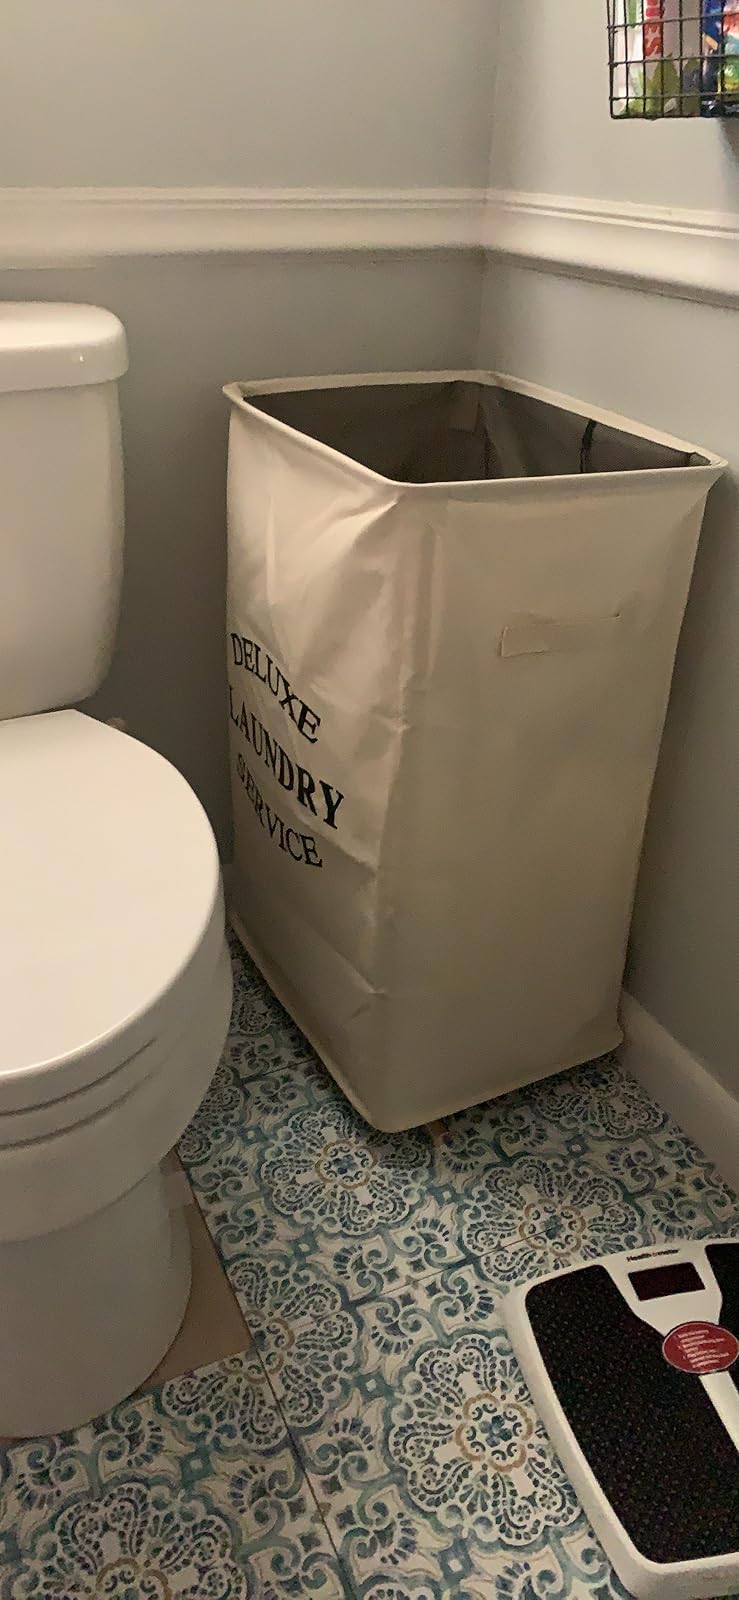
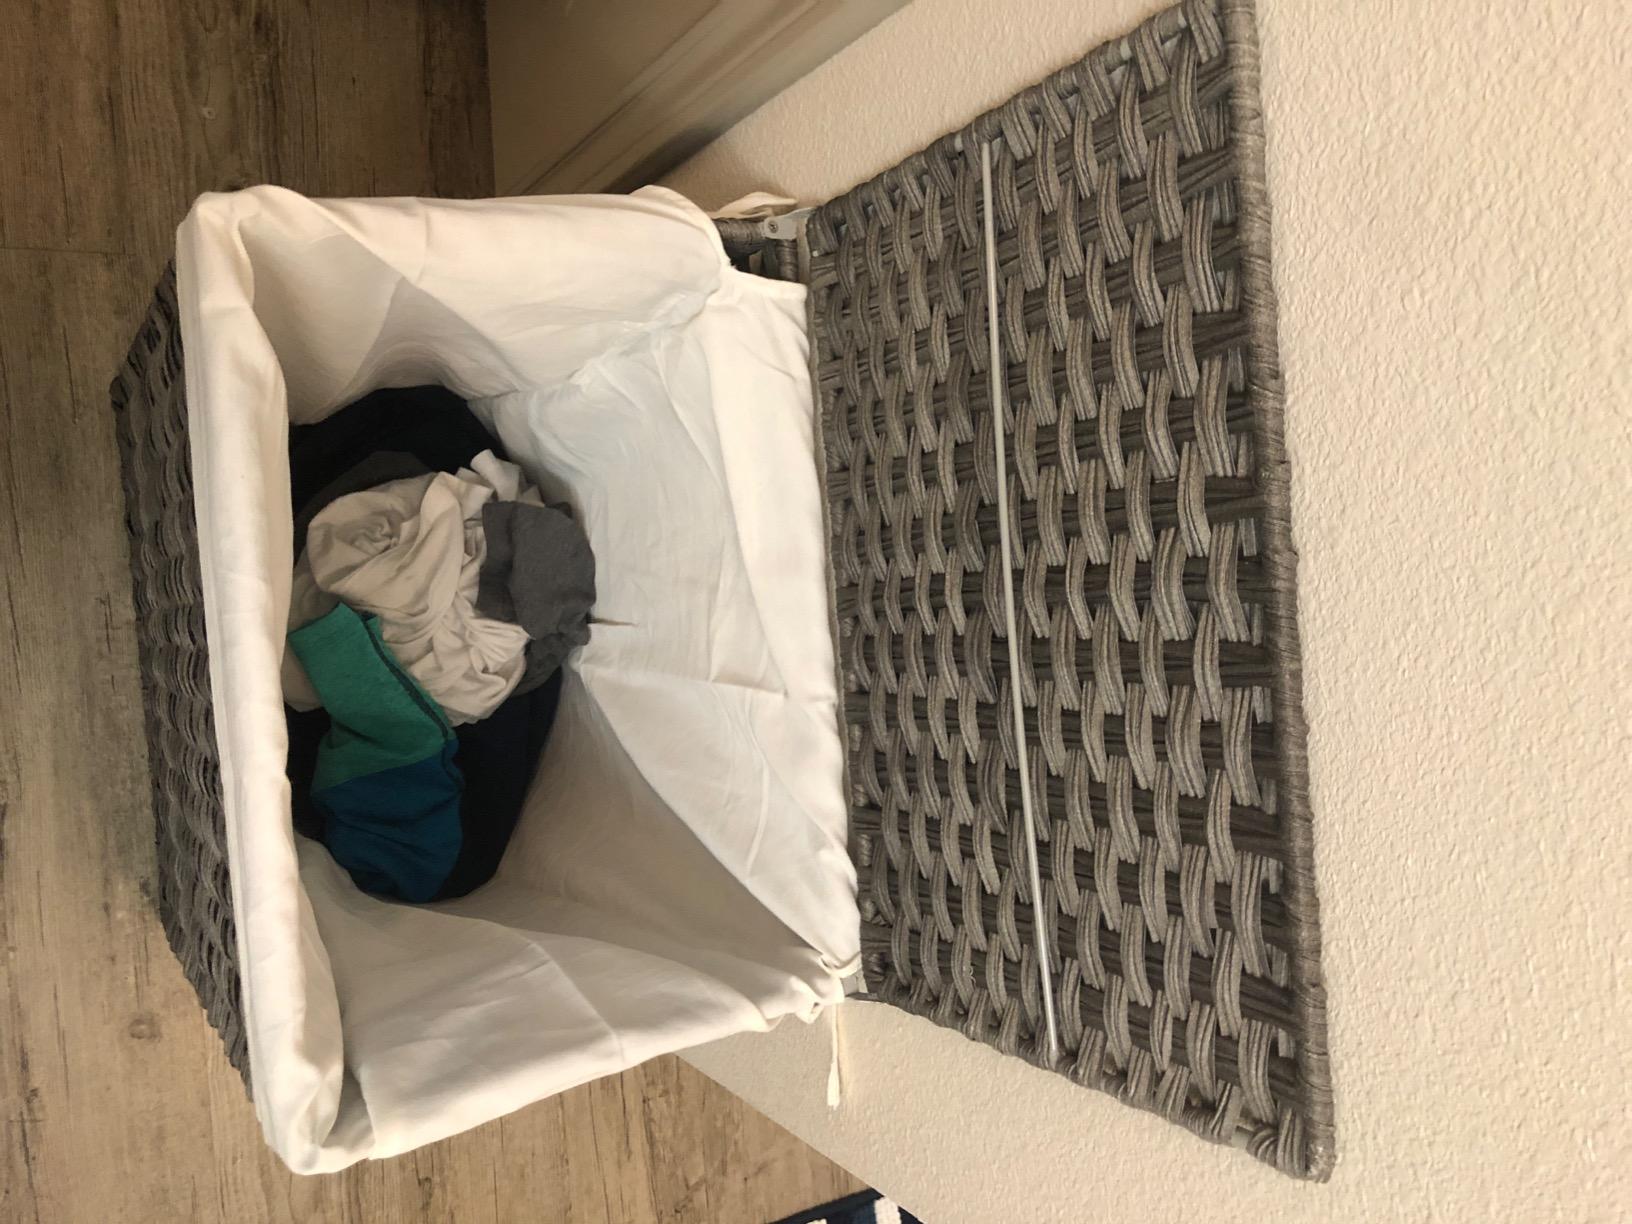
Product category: items_hamper
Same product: no